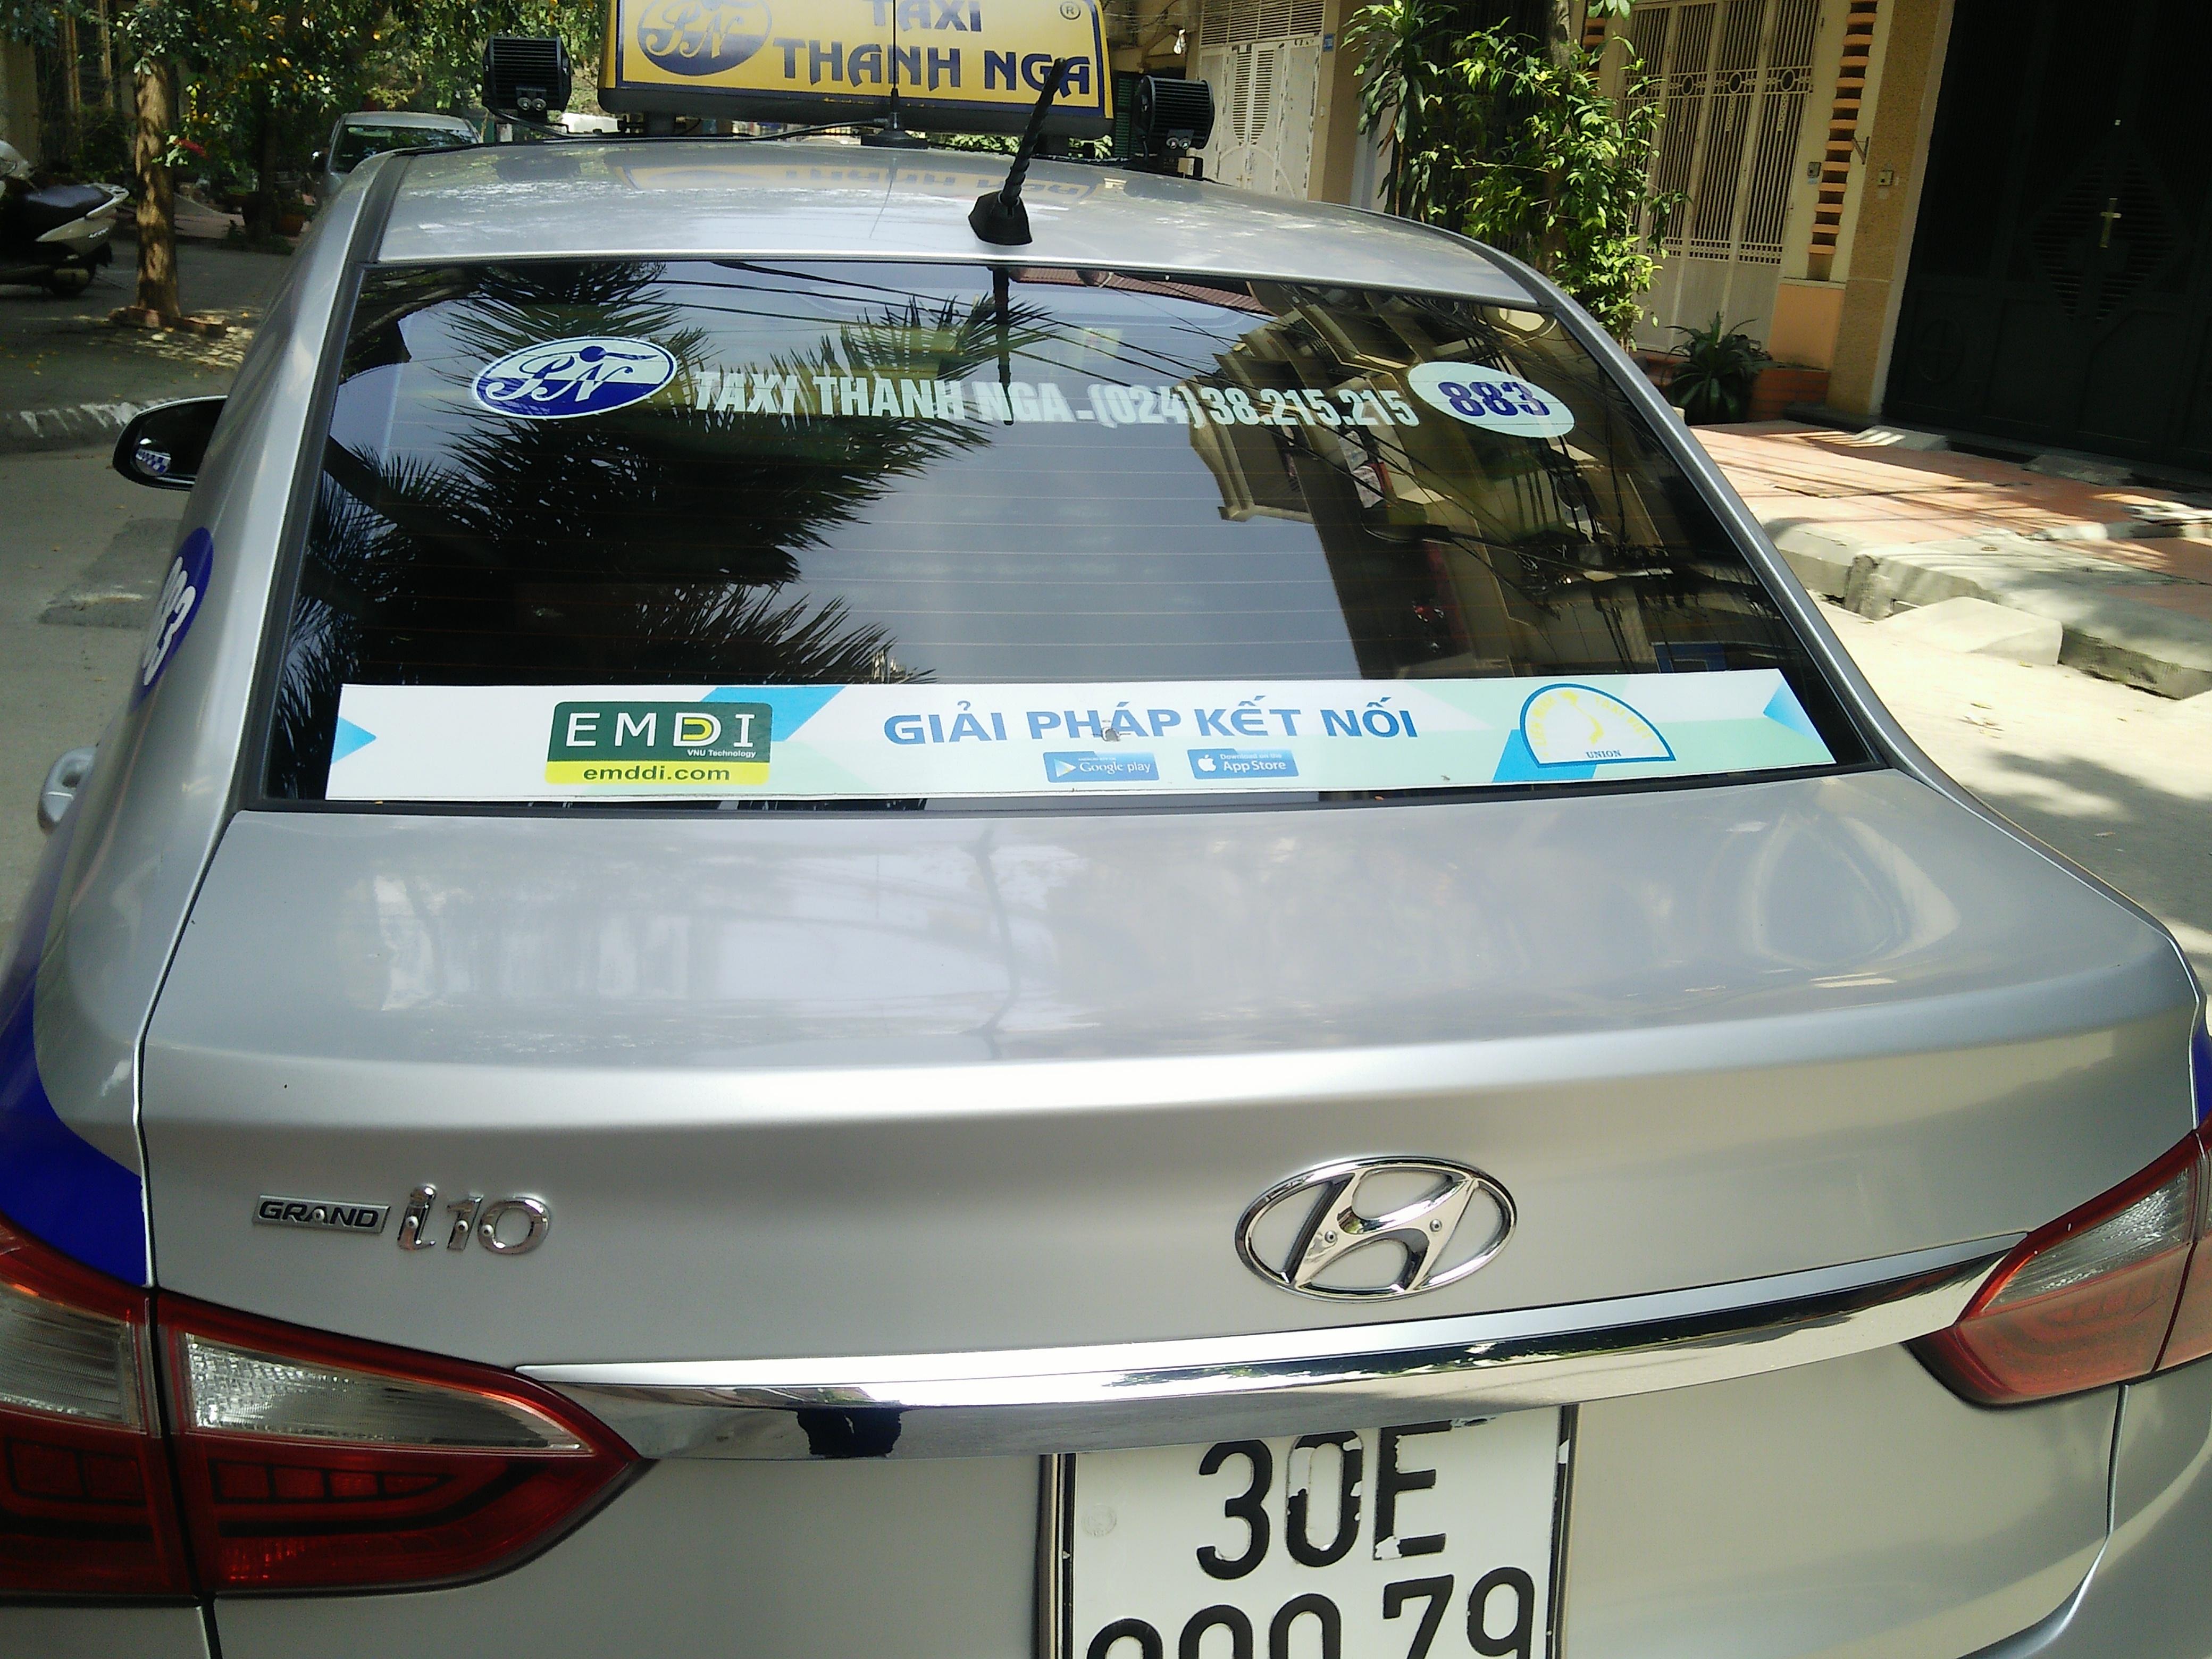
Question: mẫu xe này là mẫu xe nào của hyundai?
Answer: mẫu xe này là mẫu xe grand i10 của huyndai